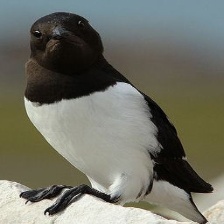
Species: LITTLE AUK
Scientific name: ALLE ALLE